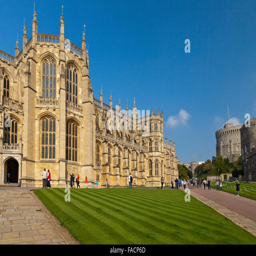
tudor style structure and an immaculately striped lawn